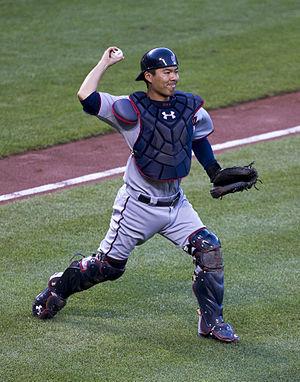
Kurt Kiyoshi Suzuki, né le 4 octobre 1983, de parents japonais naturalisés Américains, à Wailuku, est un receveur des Nationals de Washington de la Ligue majeure de baseball.